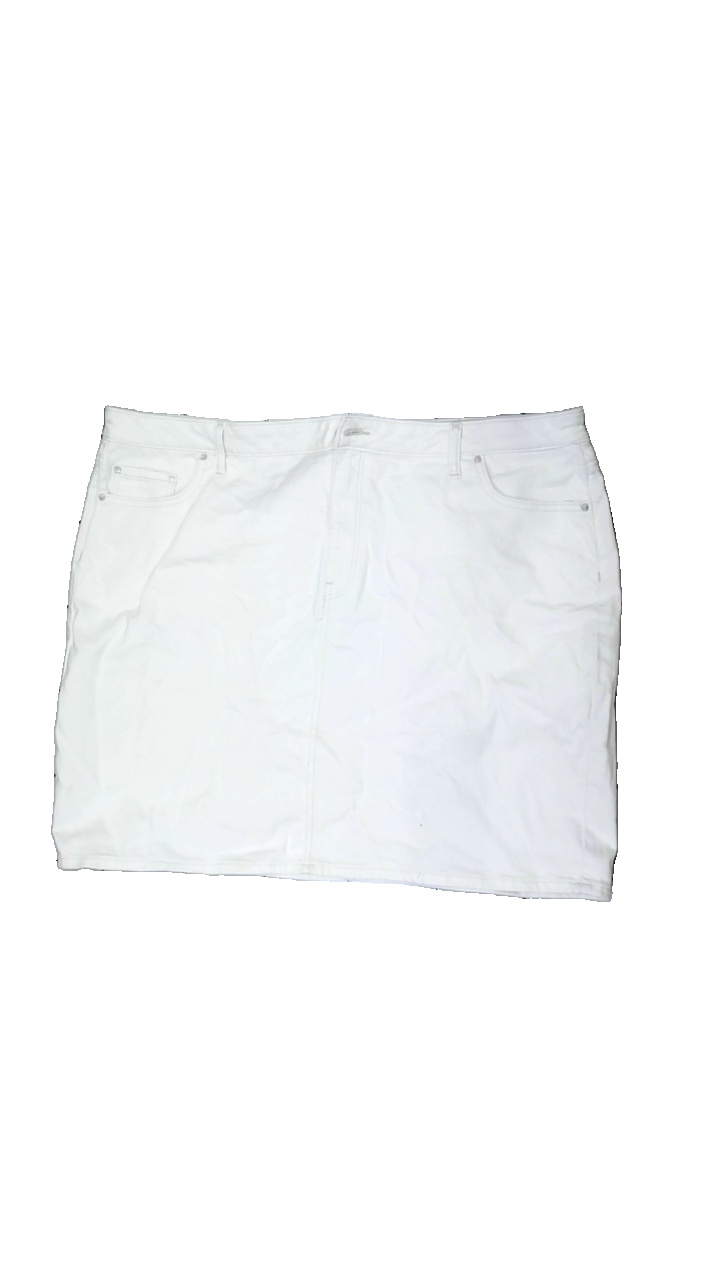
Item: Skirt (Ladies)
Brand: Cubus
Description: vit jeans kjol med gula fläckar
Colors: White
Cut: Regular
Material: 100% cotton
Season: Summer
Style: Denim
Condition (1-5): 3
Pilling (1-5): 5
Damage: fläck
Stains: Major
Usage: Export
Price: <50